Museums in Saudi Arabia

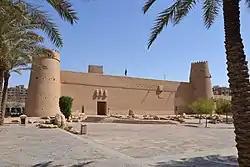

Museum culture within Saudi Arabia can be traced back to 1945, when the Kingdom participated in the founding of the United Nations Educational Scientific, and Cultural Organisation (UNESCO) and signed the Cultural Treaty of the Arab League which emphasizes, in Article 10, the need to focus on the field of antiquities in the Arab world. Plans for museums began at the first archaeological conferences held by the Arab League Educational, Cultural, and Scientific Organisation (ALESCO).